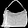
Label: Bag